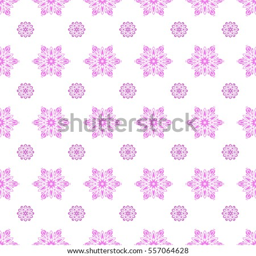
winter , new year christmas simple design on a white background .